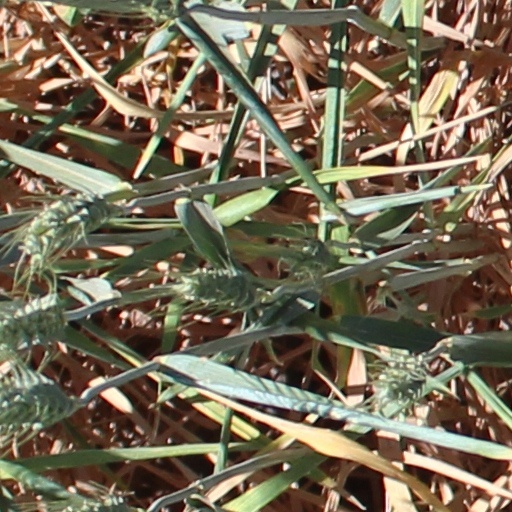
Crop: wheat